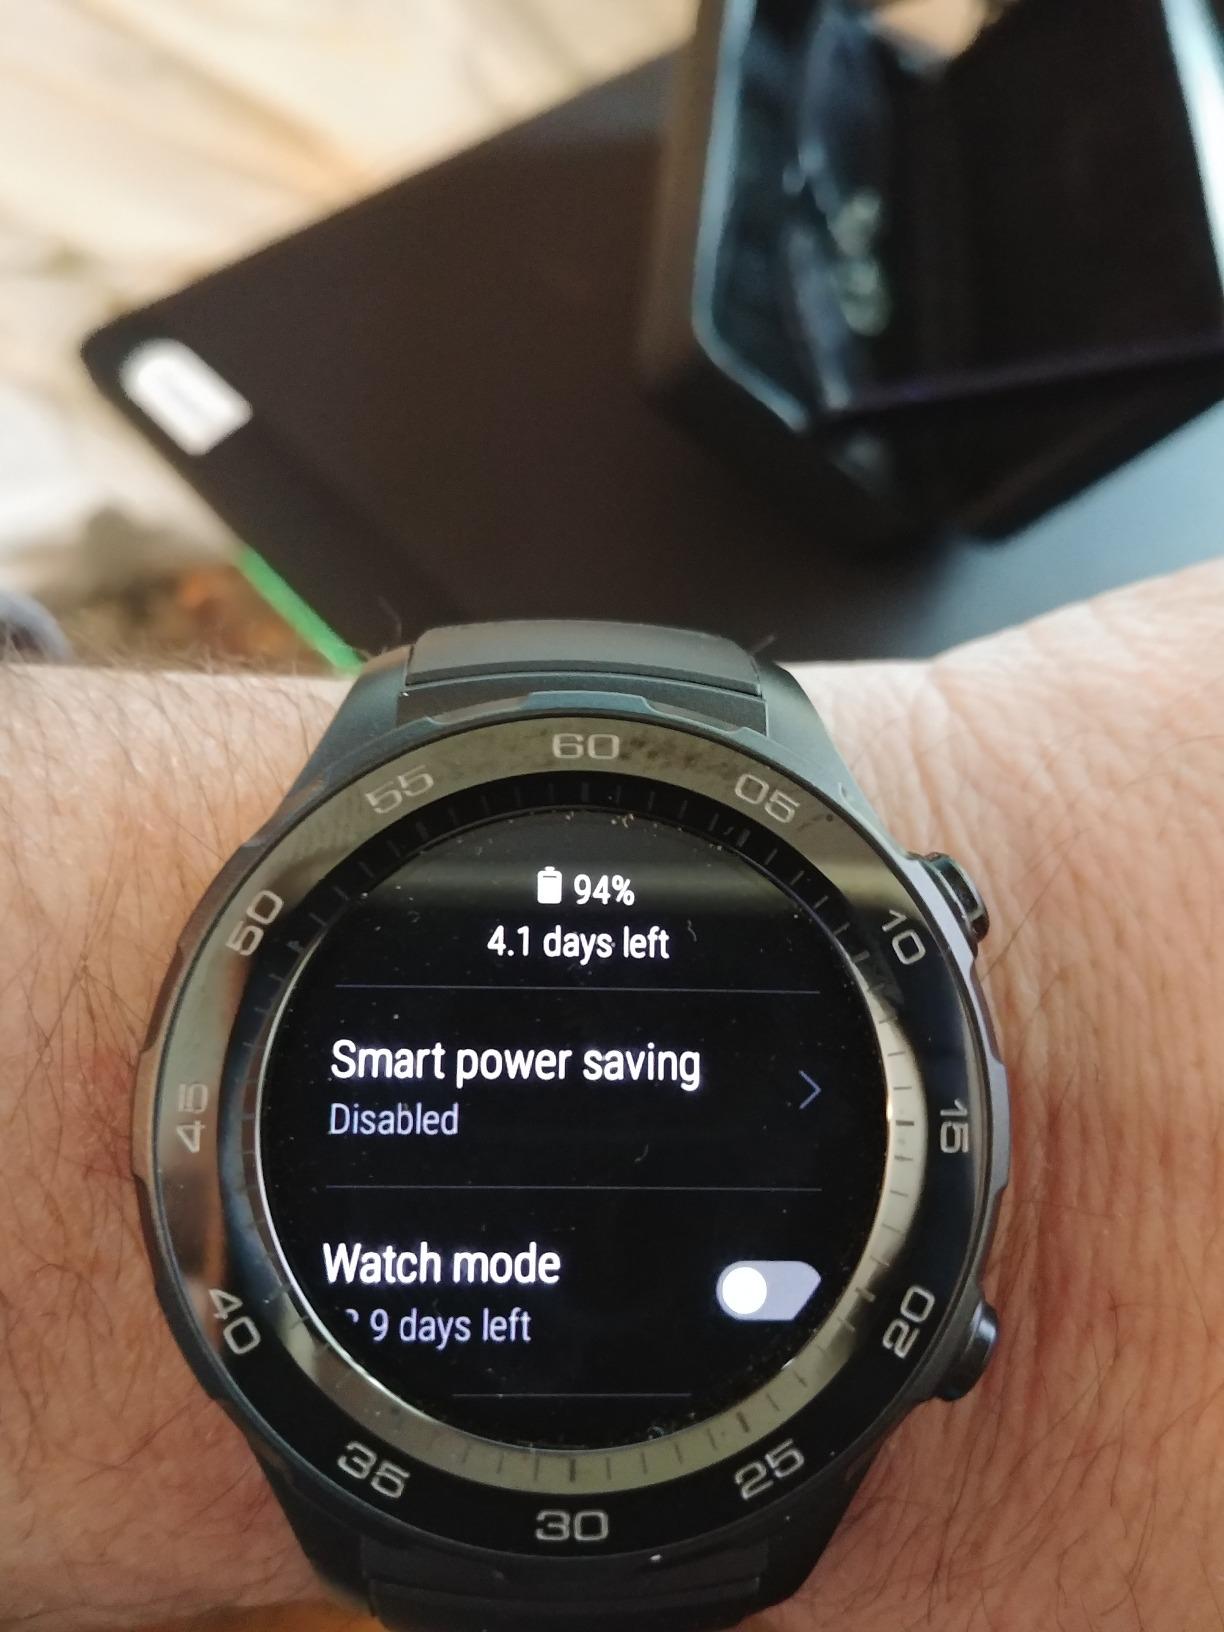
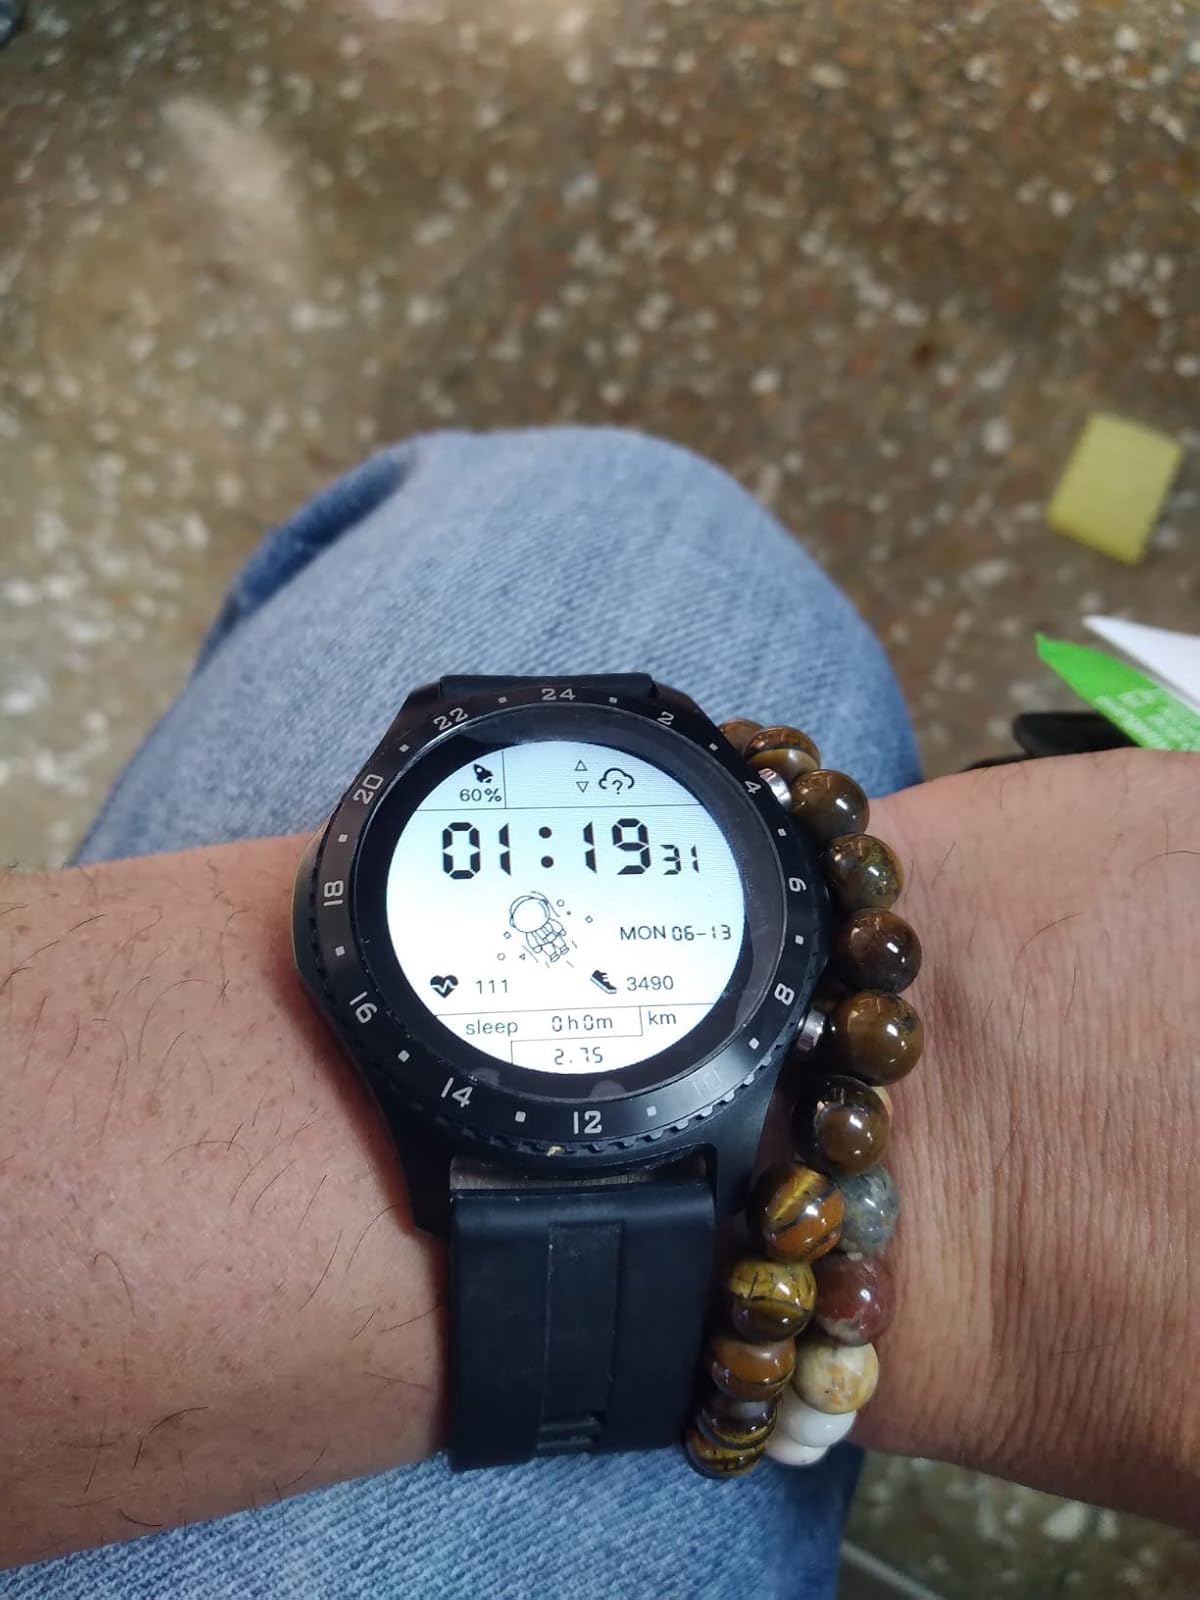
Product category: smartwatch
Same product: no